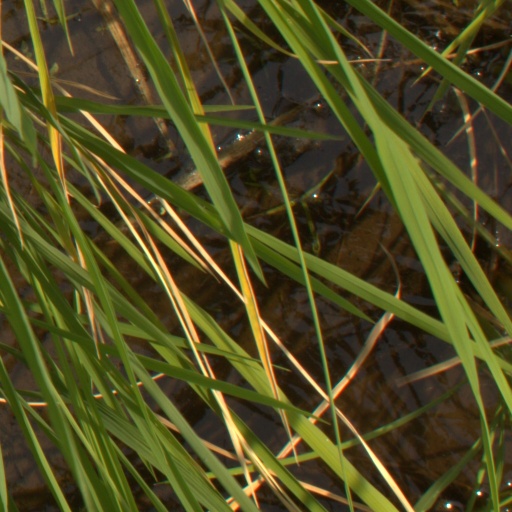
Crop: rice